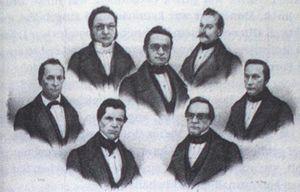
Les premiers Conseillers fédéraux de 1848 Rang supérieur, de g. à d.: Henri Druey, Jonas Furrer, Ulrich Ochsenbein
L'État fédéral de 1848 est une des étapes de formation de la Confédération suisse, la période suivant la Confédération des XXII cantons et le début du XXᵉ siècle.